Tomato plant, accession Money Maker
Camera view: tilt-top (135 deg); turntable rotation: 270 degrees
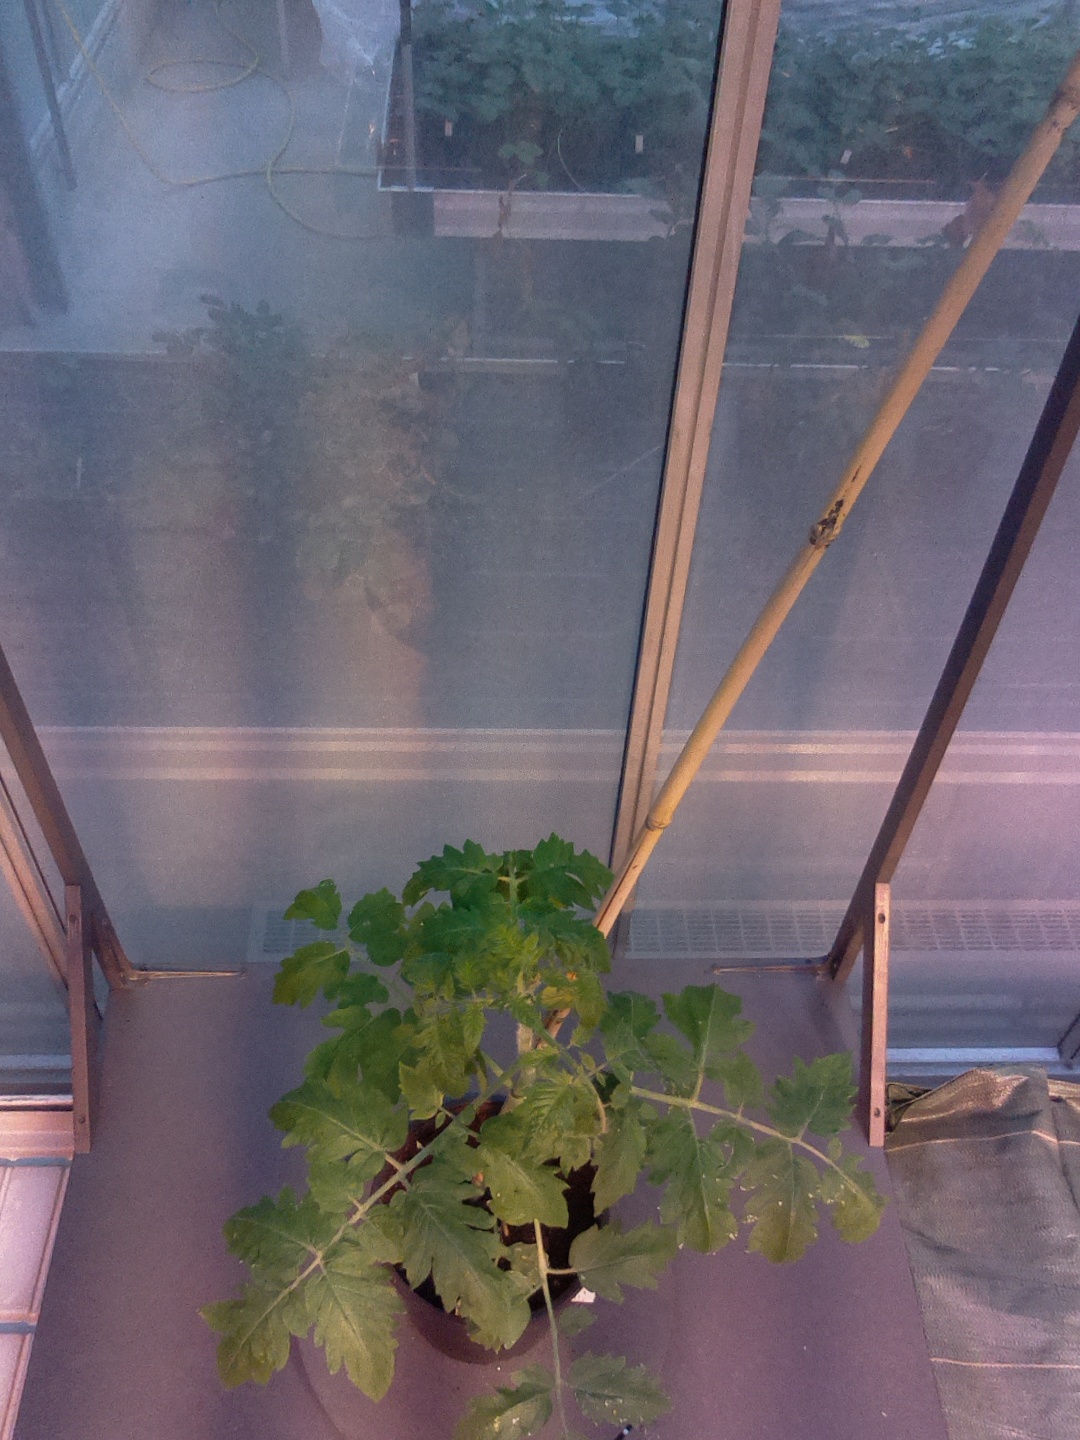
BBCH growth stage 20: First Side shoot start formed